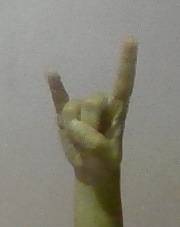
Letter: la